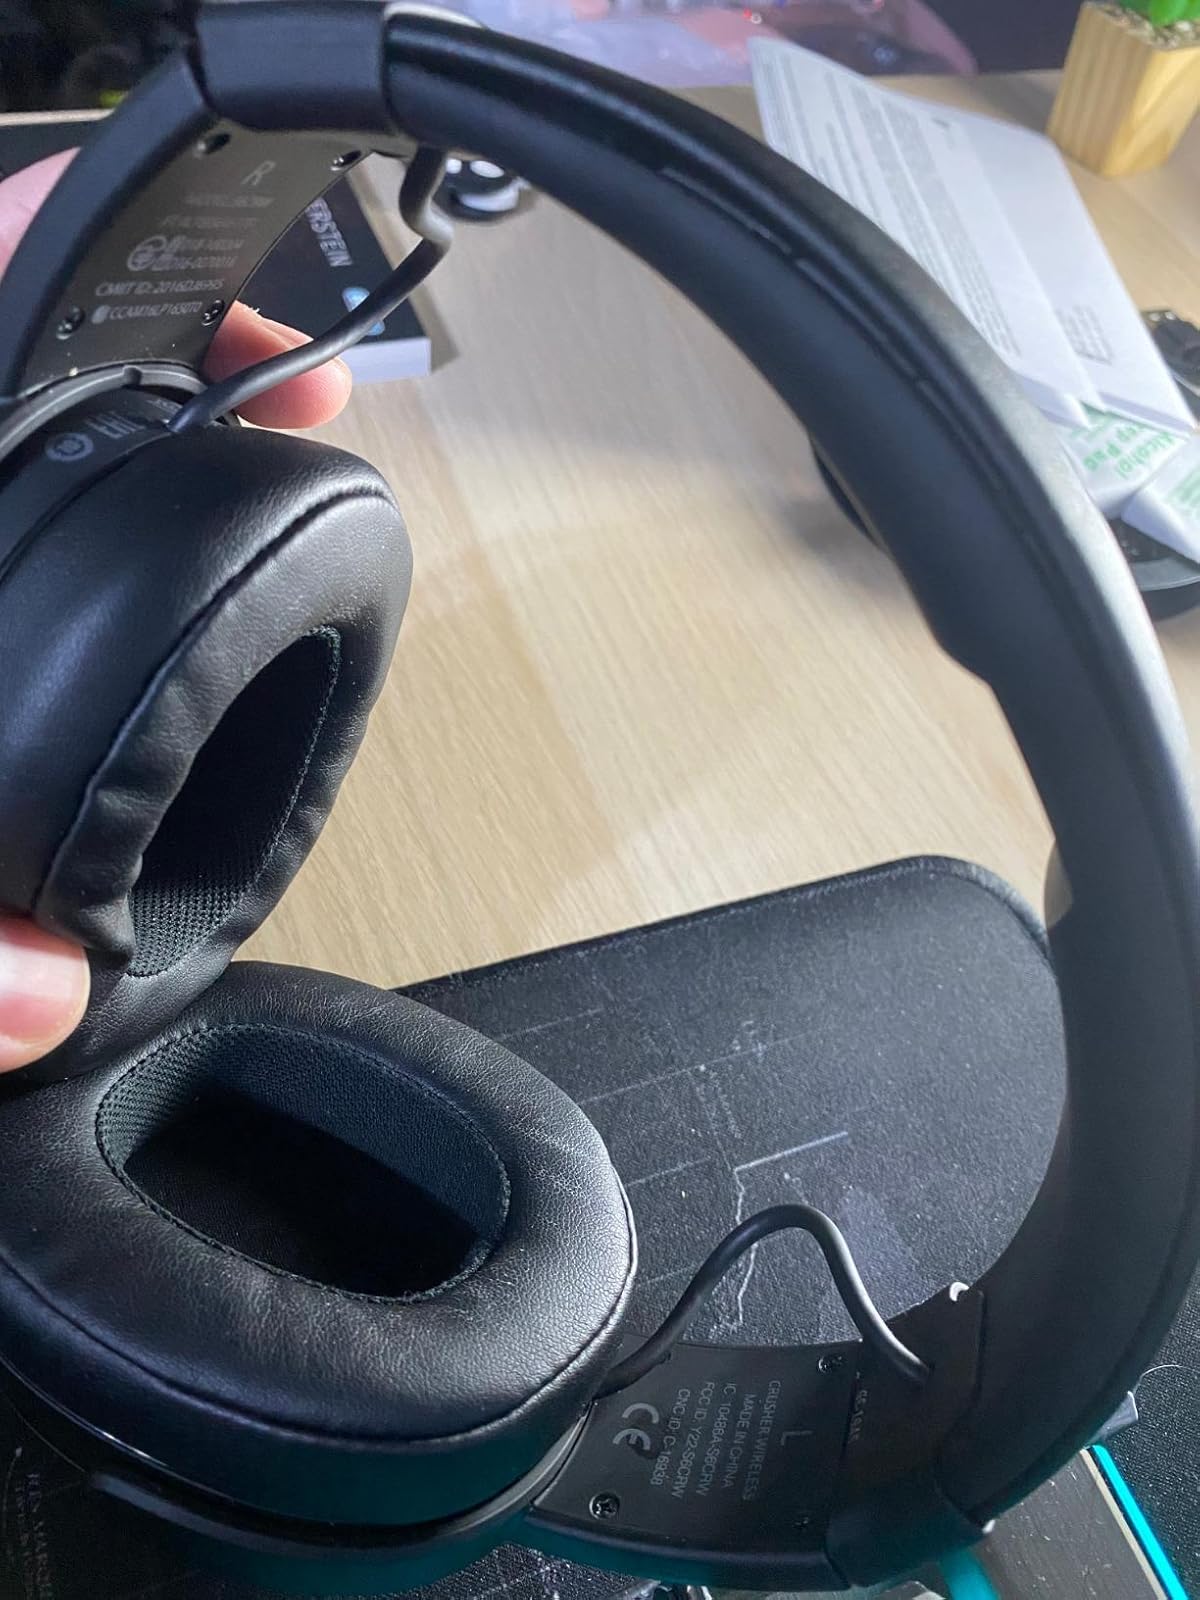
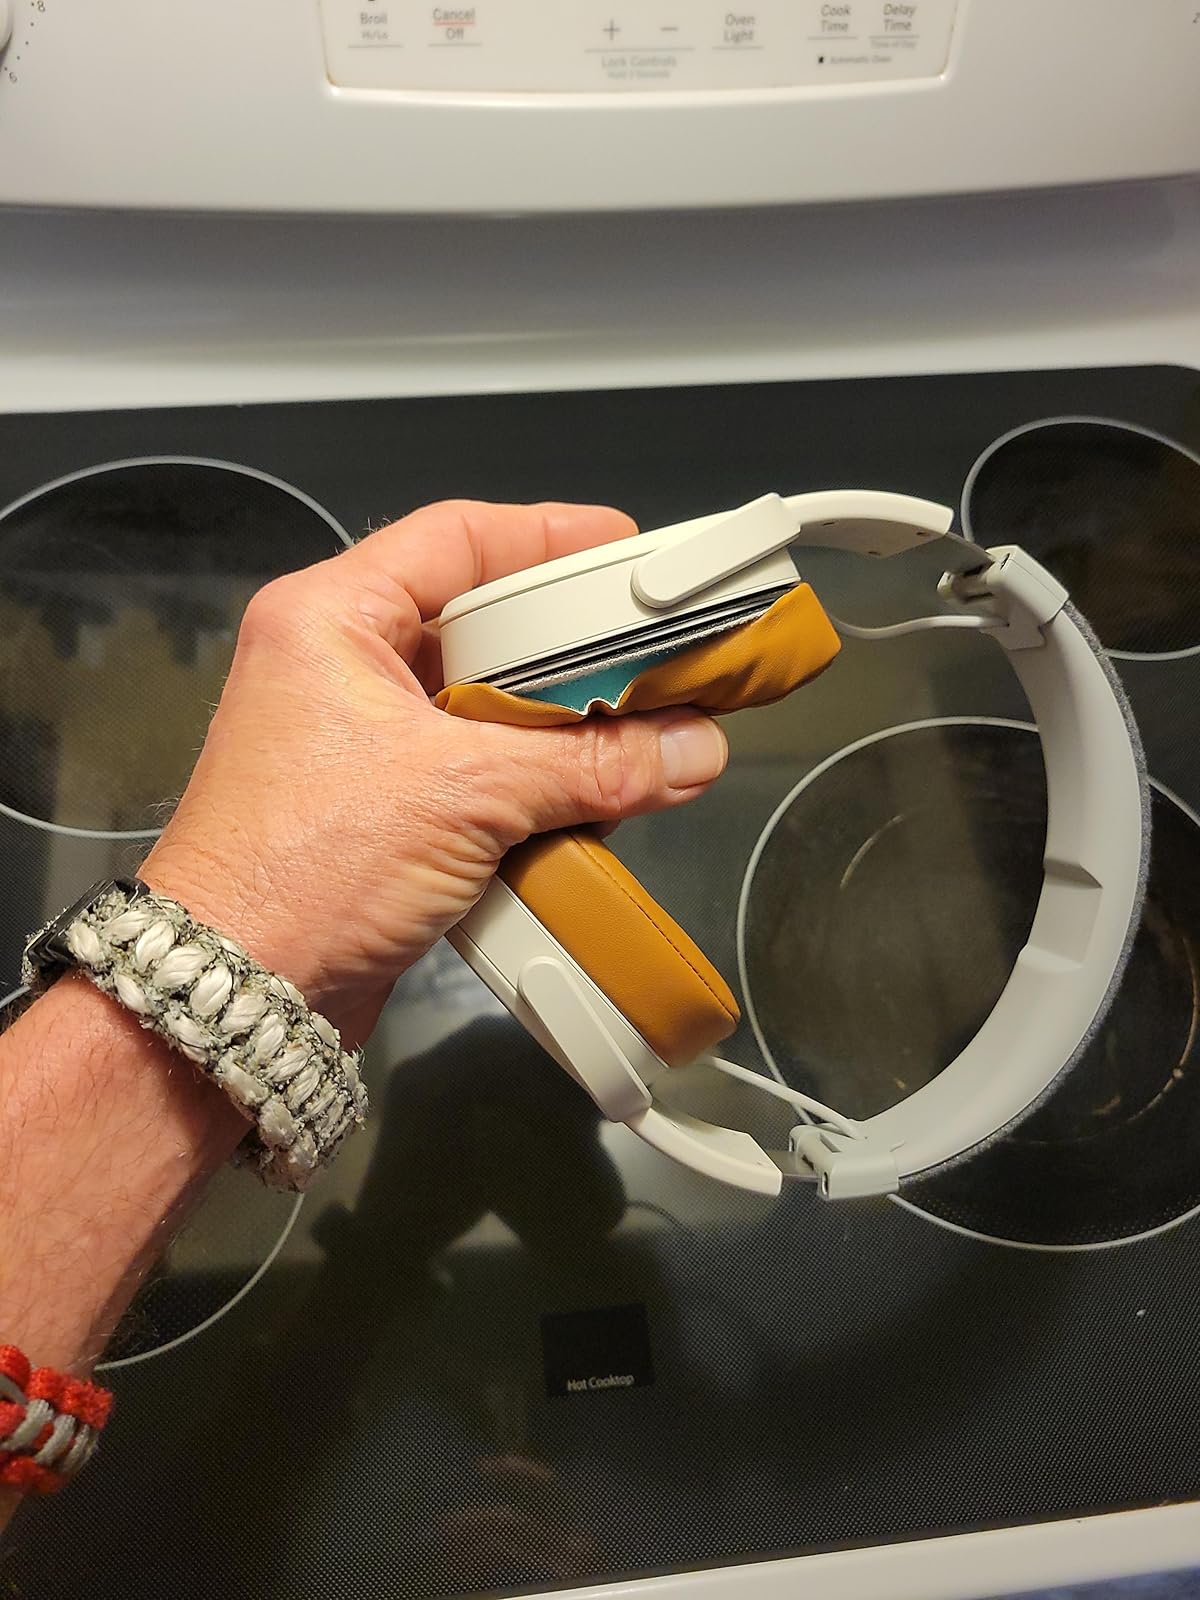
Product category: headphones
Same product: no